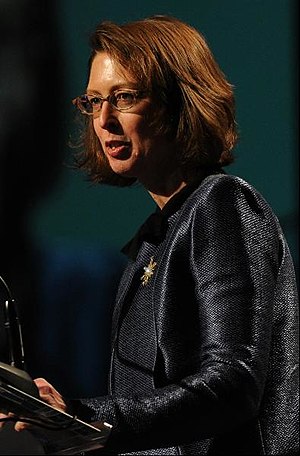
Verdens 100 mest magtfulde kvinder / Top 10
USA Abigail Johnson
Verdens 100 magtfulde kvinder er en liste som publiceres årligt af magasinet Forbes, hvor verdens 100 mest magtfulde kvinder rangeres, baseret på synlighed i medierne og økonomiske indflydelse. Listen redigeres af redaktøren Elizabeth MacDonald og journalisten Chana Schoenberger og er blevet udgivet siden 2004.